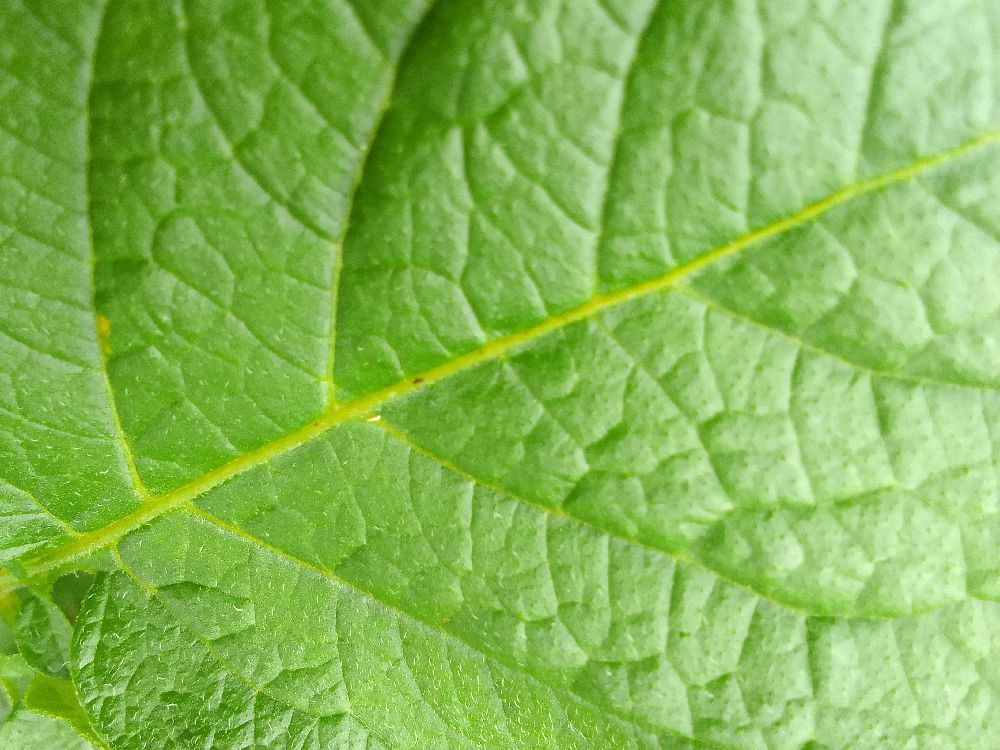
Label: Healthy